Fasciola

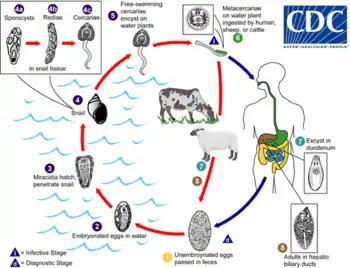
Life Cycle of "Fasciola"

"Fasciola" pass through five phases in their life cycle: egg, miracidium, cercaria, metacercaria, and adult fluke. The eggs are passed in the feces of mammalian hosts and, if they enter freshwater, the eggs hatch into miracidia. Miracidia are free-swimming. The miracidia then infect gastropod intermediate hosts and develop into cercariae, which erupt from the body of the snail host and find and attach to aquatic plants. The cercariae then develop into metacercarial cysts. When these cysts are ingested along with the aquatic plants by a mammalian host, they mature into adult flukes and migrate to the bile ducts. The adults can live for 5–10 years in a mammalian host.